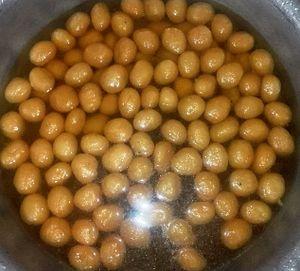
Rasgulla, est un dessert traditionnel d'Odisha et du Bengale, consistant en boules de fromage non mûr ou de lait caillé, recouvertes d'un sirop sucré.